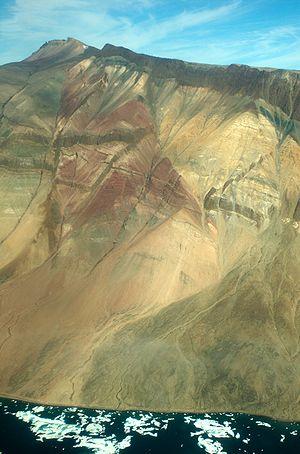
L'île Traill ou île de Traill est une île côtière du nord-est du Groenland.